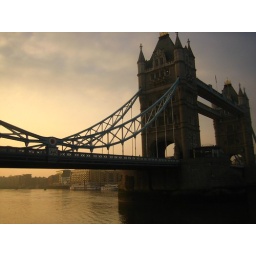
tower bridge in the morning